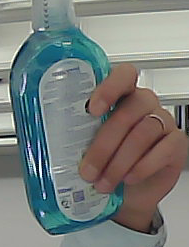
Product: sensodyne_mouthwash